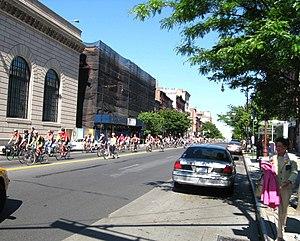
Atlantic Avenue est une avenue principale d'orientation est-ouest qui traverse les arrondissements de Brooklyn et du Queens, à New York. Elle s'étend des berges de l'East River, à l'ouest, jusqu'au quartier de Jamaica, à l'est. A Brooklyn, où se situe l'essentiel de son tracé, l'avenue sert de limite aux quartiers de Prospect Heights et de Fort Greene, ainsi qu'aux quartiers de Bedford Stuyvesant et de Crown Heights. Atlantic Avenue constitue en outre le seul axe est-ouest accessible aux poids lourds dans l'arrondissement.